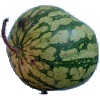
Label: Watermelon 1